Malmö FF in European football

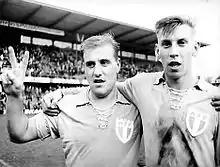
Bo Larsson "(right)" and Rolf Eriksson, pictured in 1964. Larsson would go on to make 546 appearances for Malmö during the 1960s and 1970s, scoring 289 goals.

The European Cup Winners' Cup was formed in 1960, with the word "European" replaced by "UEFA" in 1994; it was abolished in 1999. Malmö FF first played in the Cup Winners' Cup in the 1973–74 season as the 1973 winners of the Svenska Cupen. The following is a complete list of matches played by Malmö FF in the Cup Winners' Cup. It includes the season of the tournament, the stage, the opponent club and its country, the date, the venue and the score.